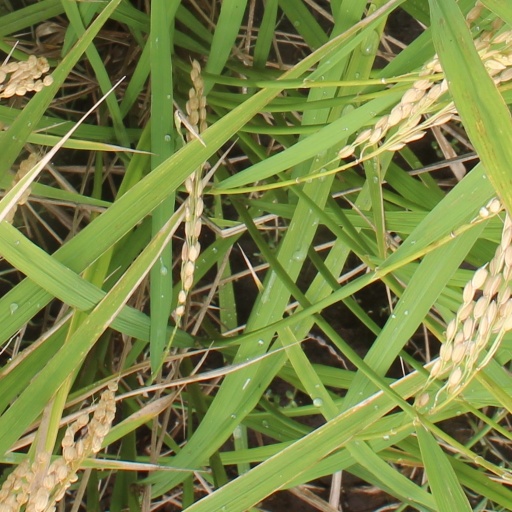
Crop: rice